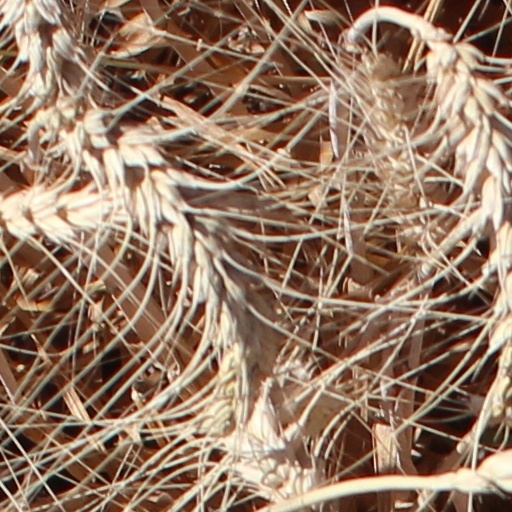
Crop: wheat